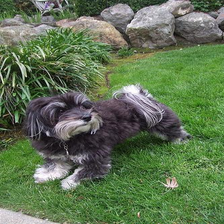
Species: dog
Breed: havanese